Holy Trinity College, Hong Kong

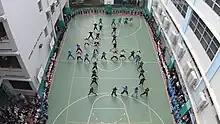
Jazz Dance performance by F.4 students during the 45th Anniversary Open Day of Holy Trinity College.

The college's EMI (English as the medium of instruction) policy students to speak English on campus at most times.